Ivanna (1959 film)

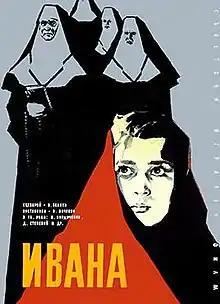

Ivanna is a 1959 Soviet anti-religious drama film directed by Viktor Ivchenko. It was seen by 30.2 million viewers in the USSR.